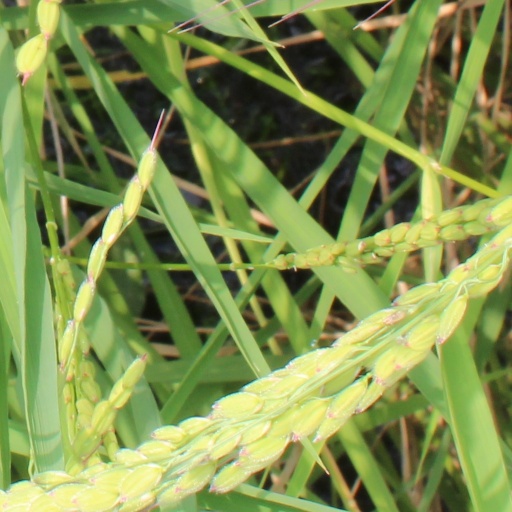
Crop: rice